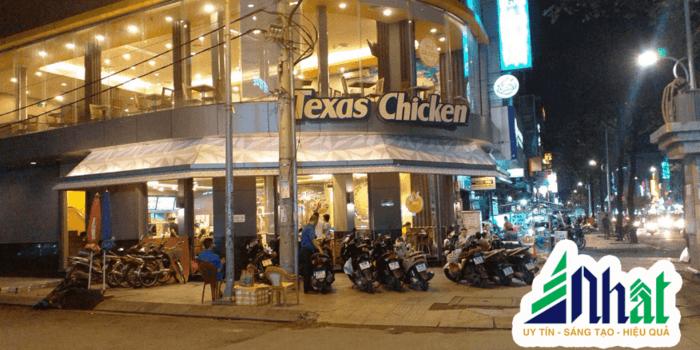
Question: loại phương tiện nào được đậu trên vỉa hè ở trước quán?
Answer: những chiếc xe máy